Gabriela Moser

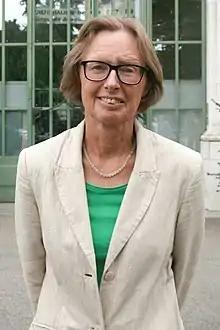
Moser in 2013

Gabriela Moser (28 July 1954 – 12 March 2019) was an Austrian politician who was a member of the National Council for more than 20 years.